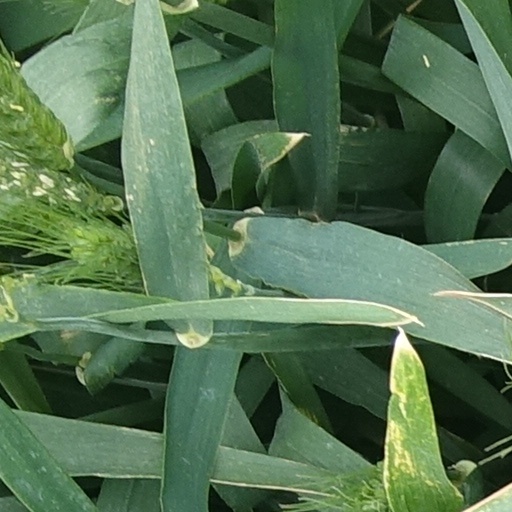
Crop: wheat